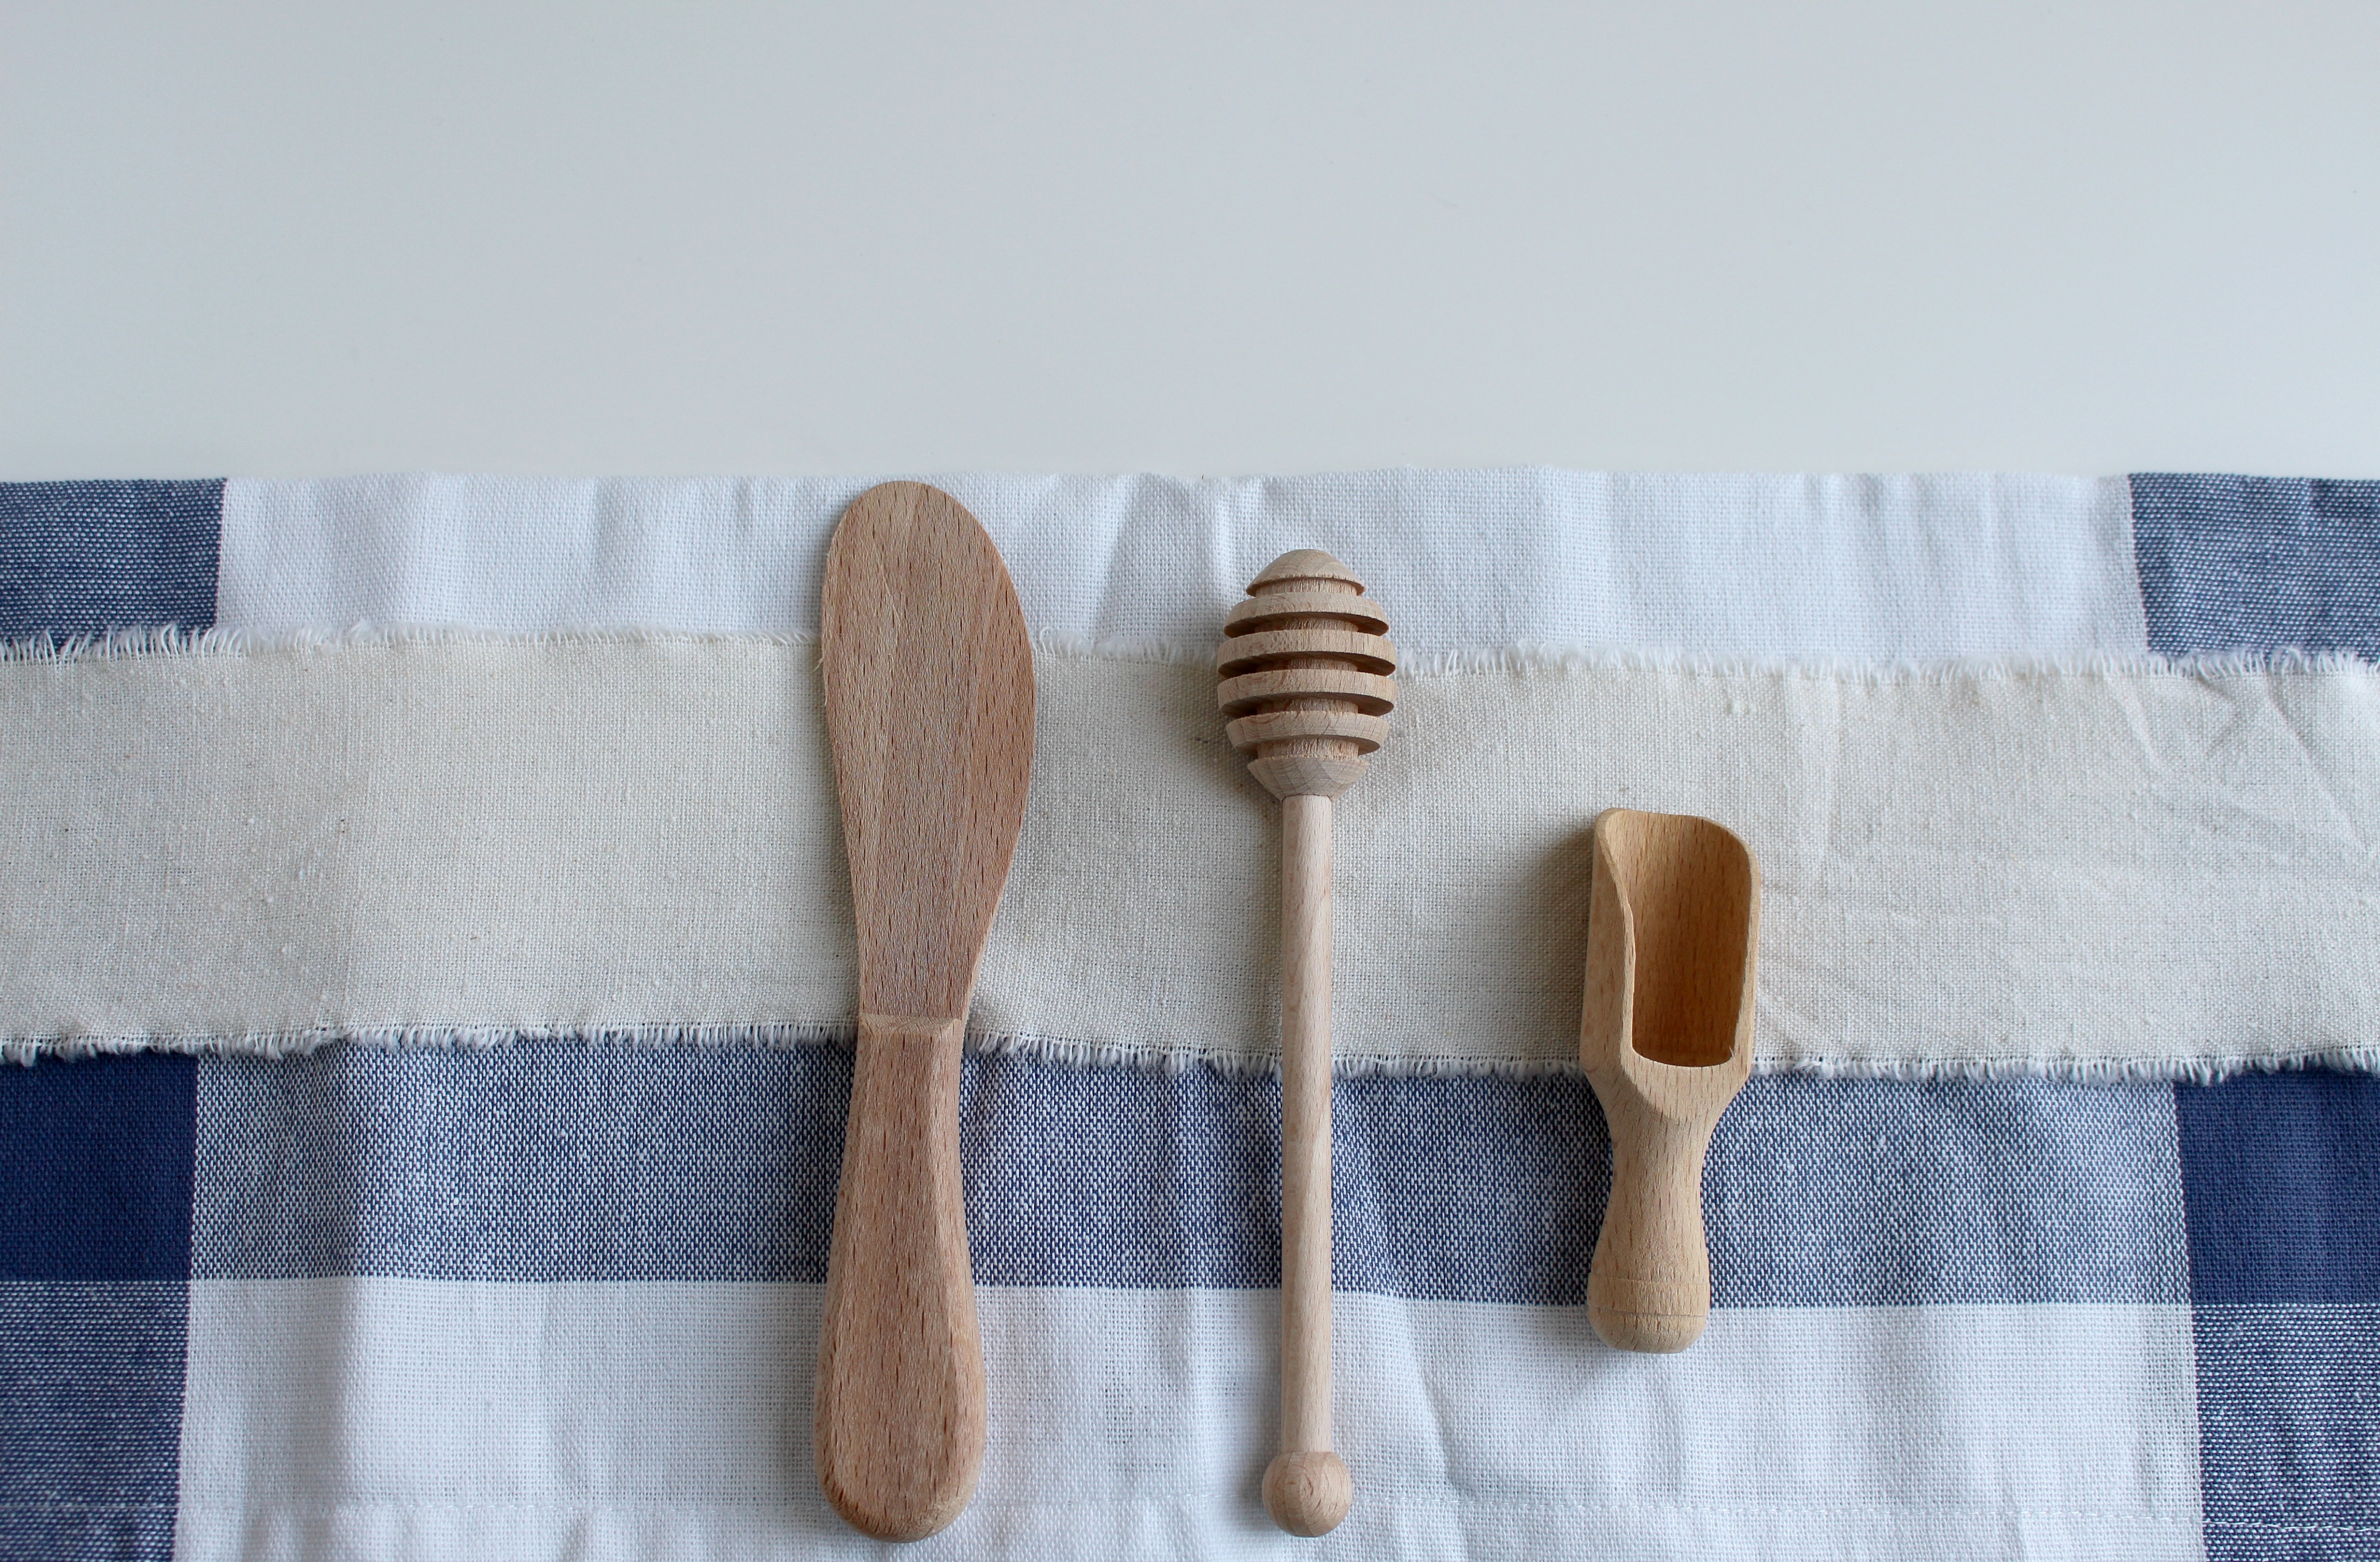
cutlery, wood, white, old, pattern, kitchen, blue, craft, close, eat, spoon, wool, material, knife, interior design, product, textile, art, design, gastronomy, budget, wooden spoon, appetite, wooden cutlery, kitchen cutlery, kitchen towel, diameter wood, rustikla